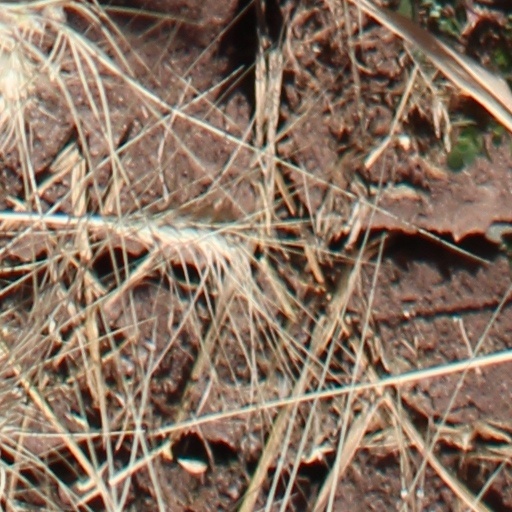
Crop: wheat